Sidney Lovell

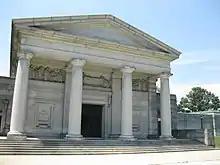
The mausoleum at Rosehill Cemetery in Chicago, considered Lovell's masterwork.

In 1882, architect James M. Wood arrived in Racine for the opening of the Blake Opera House, which he had designed and which he was to manage. Lovell became acquainted with Wood, and left Racine with Wood in 1883. Lovell served as Wood's architectural apprentice (there being almost no schools of architecture at the time), and assisted Wood in designing the Grand Opera House in Wausau, Wisconsin, in 1883; the Academy of Music in East Saginaw, Michigan, 1884; Wood's Opera House in Bay City, Michigan, in 1885; and then later large-scale theatrical scenery in Chicago, Illinois. Although Lovell and Wood's activities between 1883 and 1885 are not known, by 1885 Lovell was a full-fledged architect.